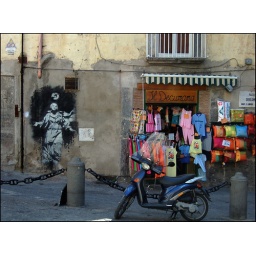
The colour version of the picture I have below of the black and white detail